Sunbeam-Talbot 90

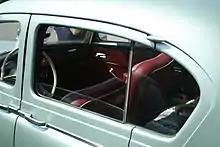
Sunbeam Talbot 90 with its family's "pillarless" rear window and distinctive reverse slope

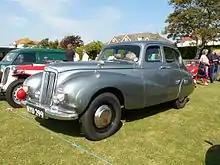
Sunbeam-Talbot 90 sports saloon

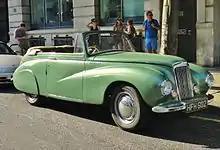
Sunbeam-Talbot 90 drophead coupé

Announced at the beginning of July 1948 this new car by then had been on display in New York, Boston and Toronto. The 1,944 cc four-cylinder engine was redesigned from the preceding Sunbeam-Talbot 2 Litre and still fundamentally the design of the 1937 Hillman 14 now badged Humber Hawk. Now the engine had been given a new cast-iron cylinder head holding overhead valves, the pushrods rising through the old valve guides. Output could now reach at 4100 rpm. The sports saloon weighs The chassis with beam axles and semi-elliptic leaf springs all round was scarcely changed from the same 2 Litre model but provided a wider track. The old basic Lockheed brakes were updated to hydraulic operation. The inevitable post war steering column gear-change proved one of the better versions of this new fad. Close-coupled sports saloon and drophead coupé bodies were fitted to the chassis and the rear wheel openings were covered by metal "spats".